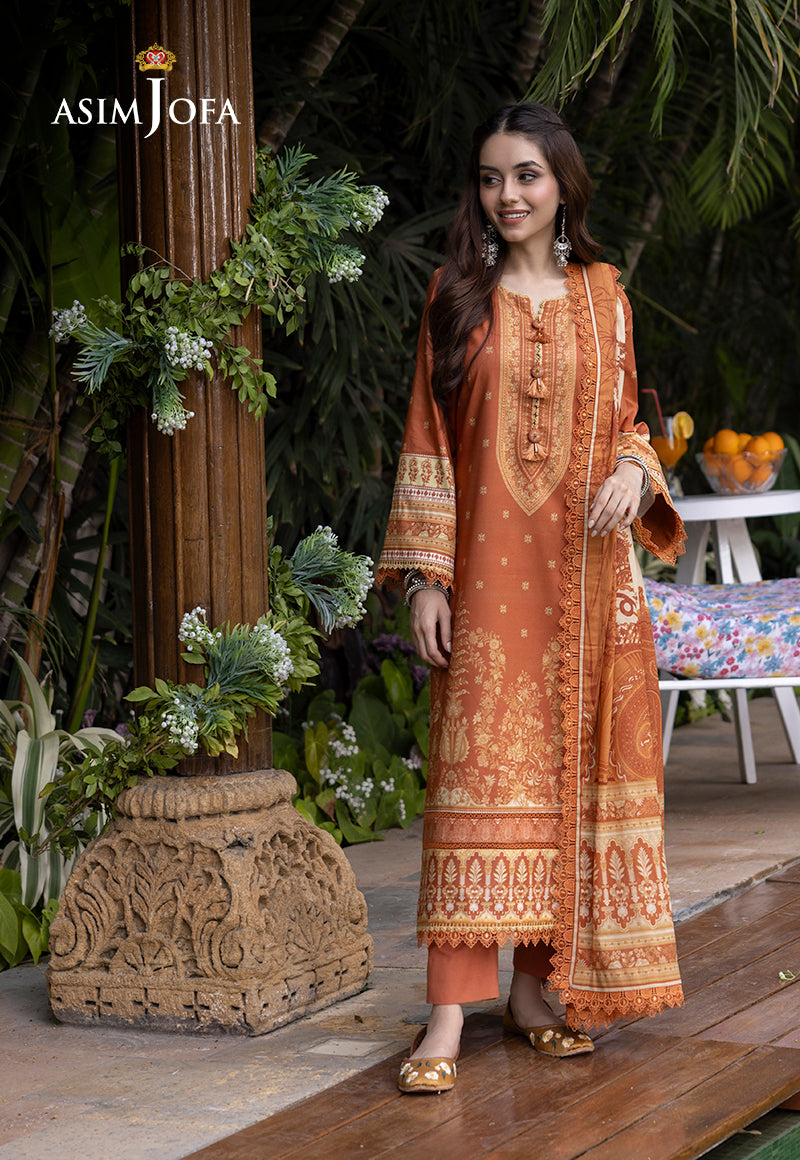
orange multi embroidered salwar suit